Cheynee Stiller

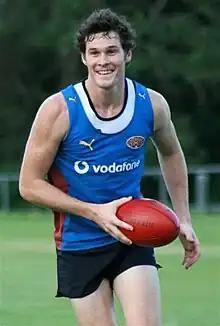
Cheynee Stiller at a Brisbane Lions public training session in 2008.

Cheynee Stiller (born 3 May 1986) is a former professional Australian rules footballer who played for the Brisbane Lions in the Australian Football League.